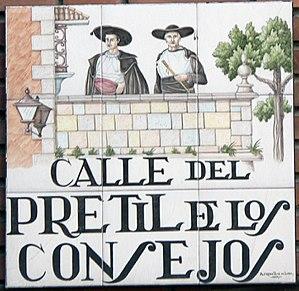
Plaque de Calle del Pretil de los Consejos (rue, (district du Centre) de Madrid (Espagne).